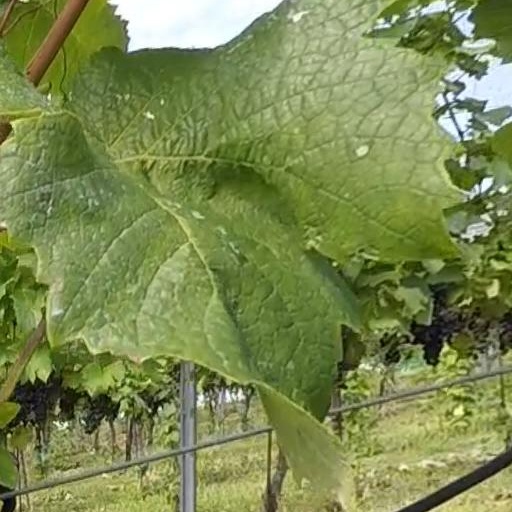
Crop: grape